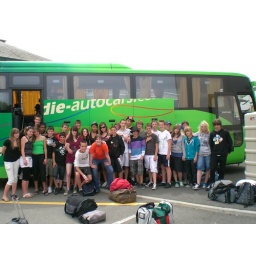
Back in Marvejols, on our big green bus